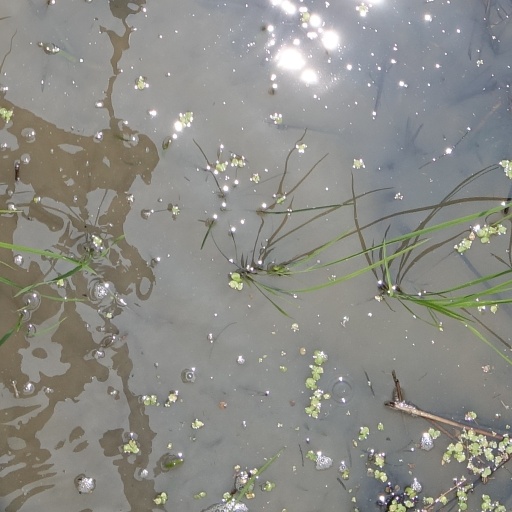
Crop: rice